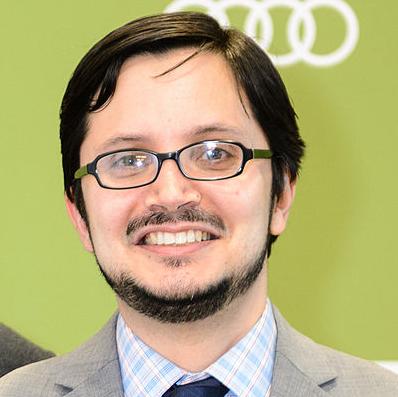
Age: 37